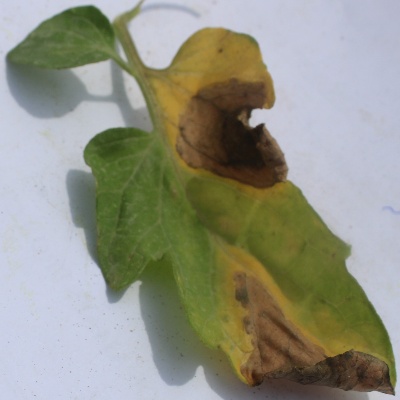
Crop: Tomato
Condition: verticulium wilt